O Come, O Come, Emmanuel

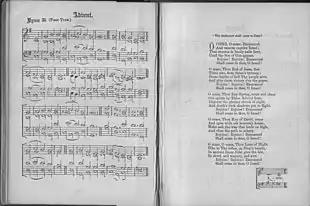
The hymn in the 1861 edition of "Hymns Ancient and Modern"

It would take until the 20th century for the additional two stanzas to receive significant English translations. The translation published by Henry Sloane Coffin in 1916 – which included only the "O Come, O Come Emmanuel" verse by Neale and Coffin's two "new" verses – gained the broadest acceptance, with occasional modifications.